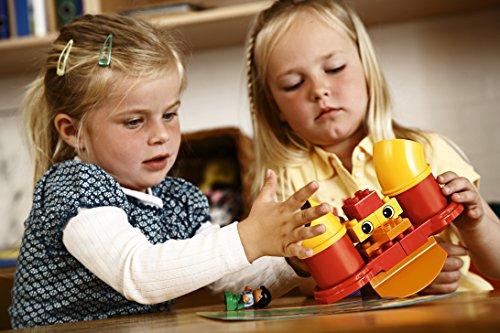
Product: Tubes Experiment Set for Problem Solving and Fine Motor Skills by LEGO Education DUPLO
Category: Toys & Games | Building Toys | Building Sets
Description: Includes tube-shaped elements for exploration of dimensions and shapes, while developing fine motor skills.
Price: $122.39
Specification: ProductDimensions:17.2x12.7x10.8inches|ItemWeight:10.6ounces|ShippingWeight:7.3pounds(Viewshippingratesandpolicies)|DomesticShipping:ItemcanbeshippedwithinU.S.|InternationalShipping:Thisitemisnoteligibleforinternationalshipping.LearnMore|ASIN:B0085Y3NB6|Itemmodelnumber:4510978|Manufacturerrecommendedage:6yearsandup